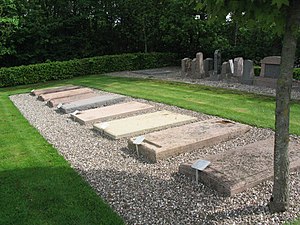
Testrup Kirke
Fra kirkegården ved Testrup Kirke
Testrup Kirke ligger i landsbyen Testrup, nord for Aalestrup.